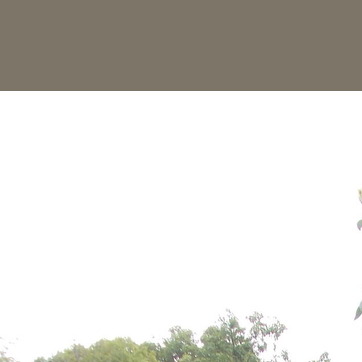
Material: sky